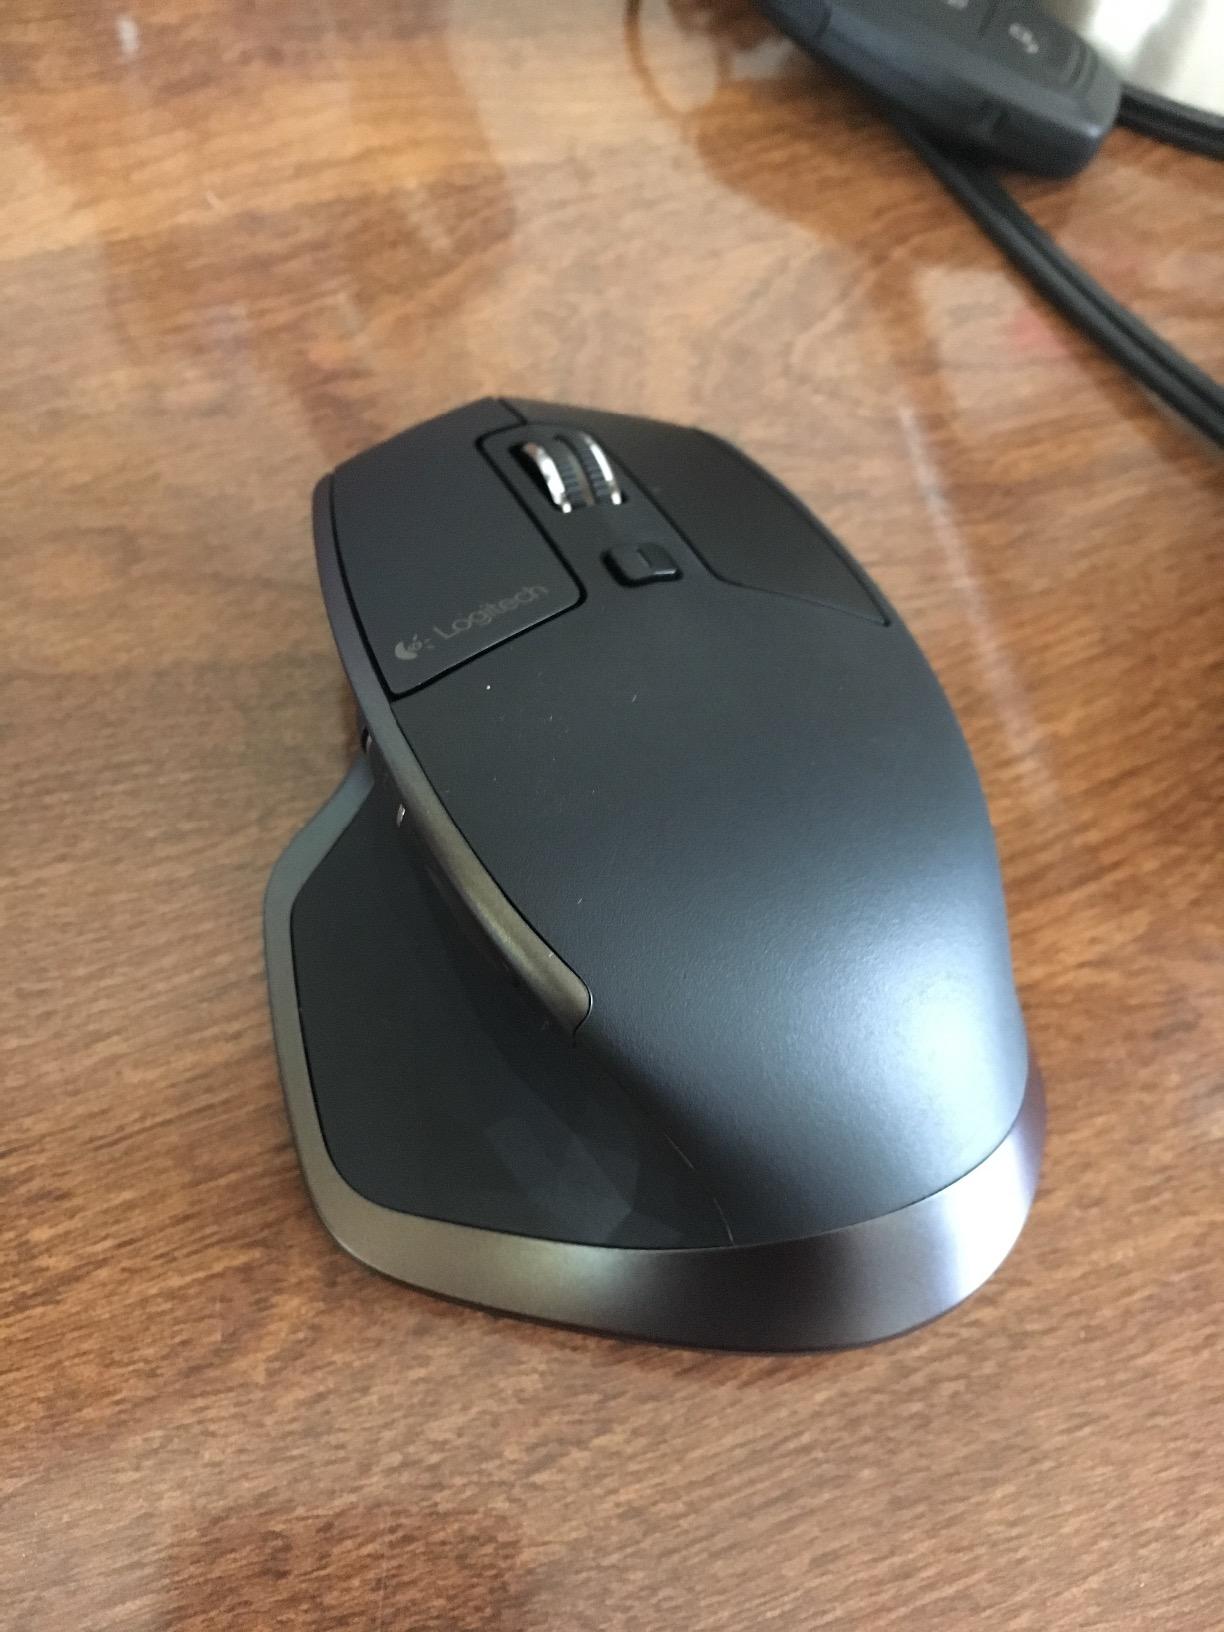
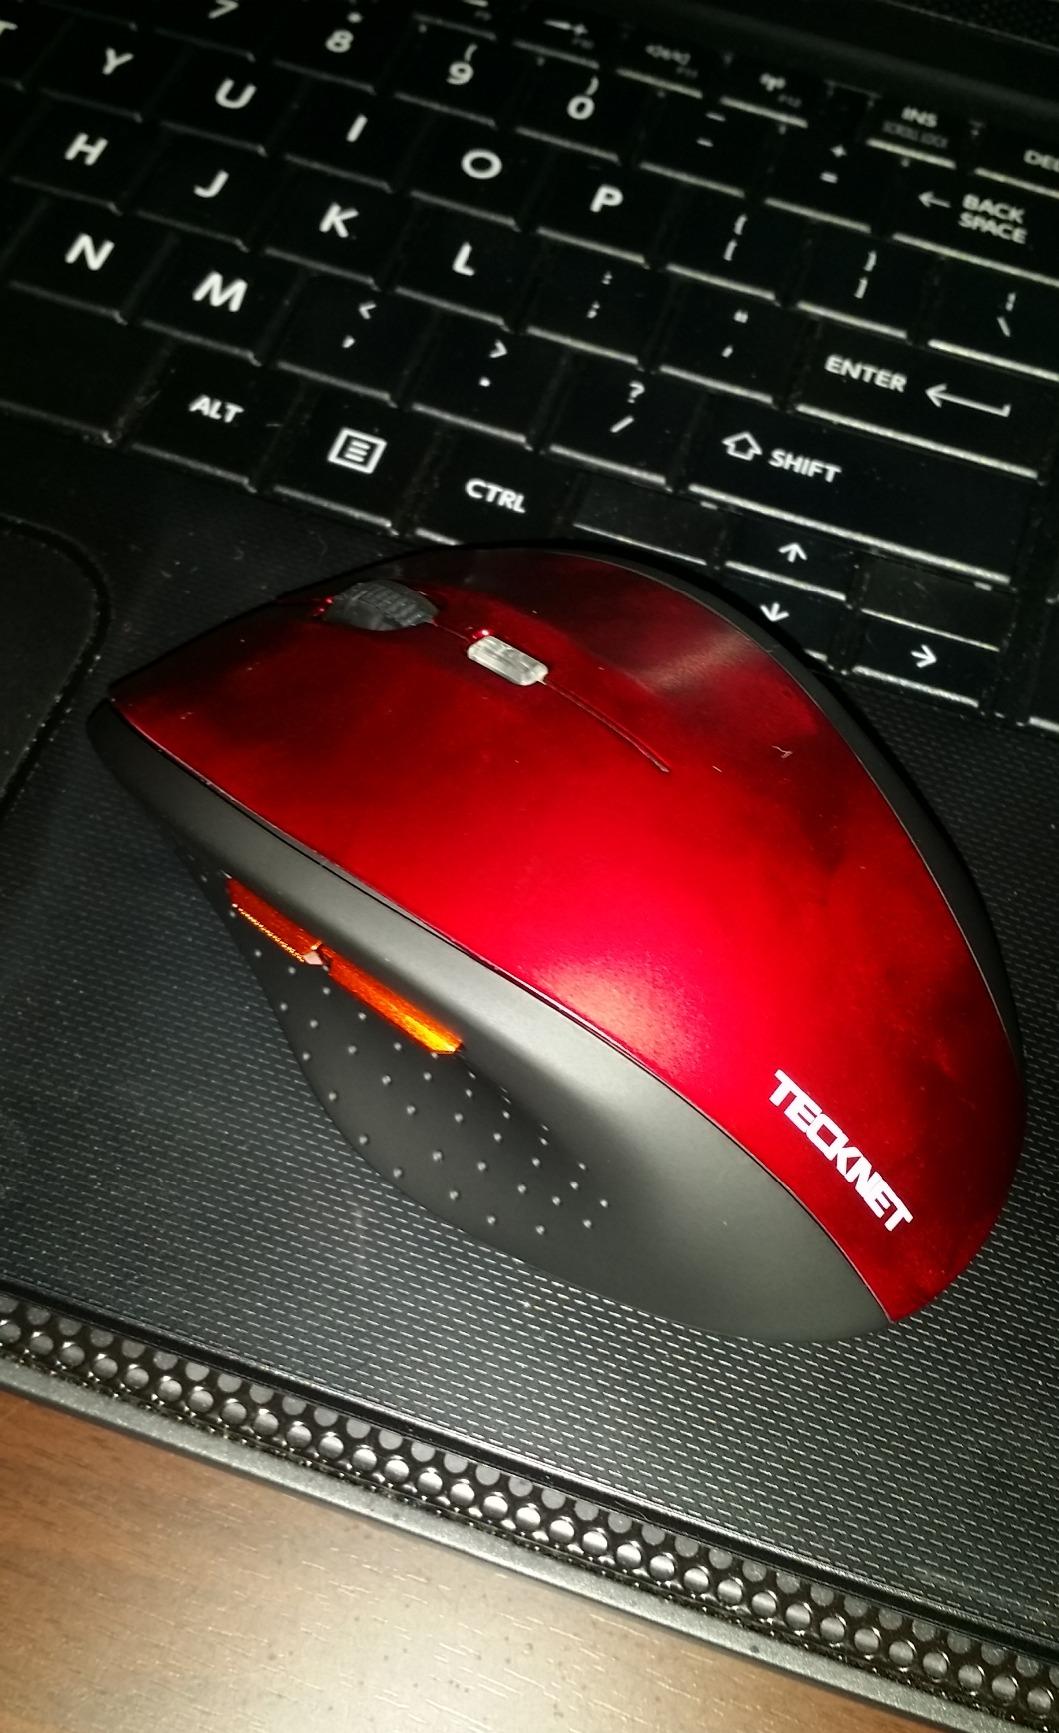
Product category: mouse
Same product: no